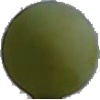
Label: Grape White 4